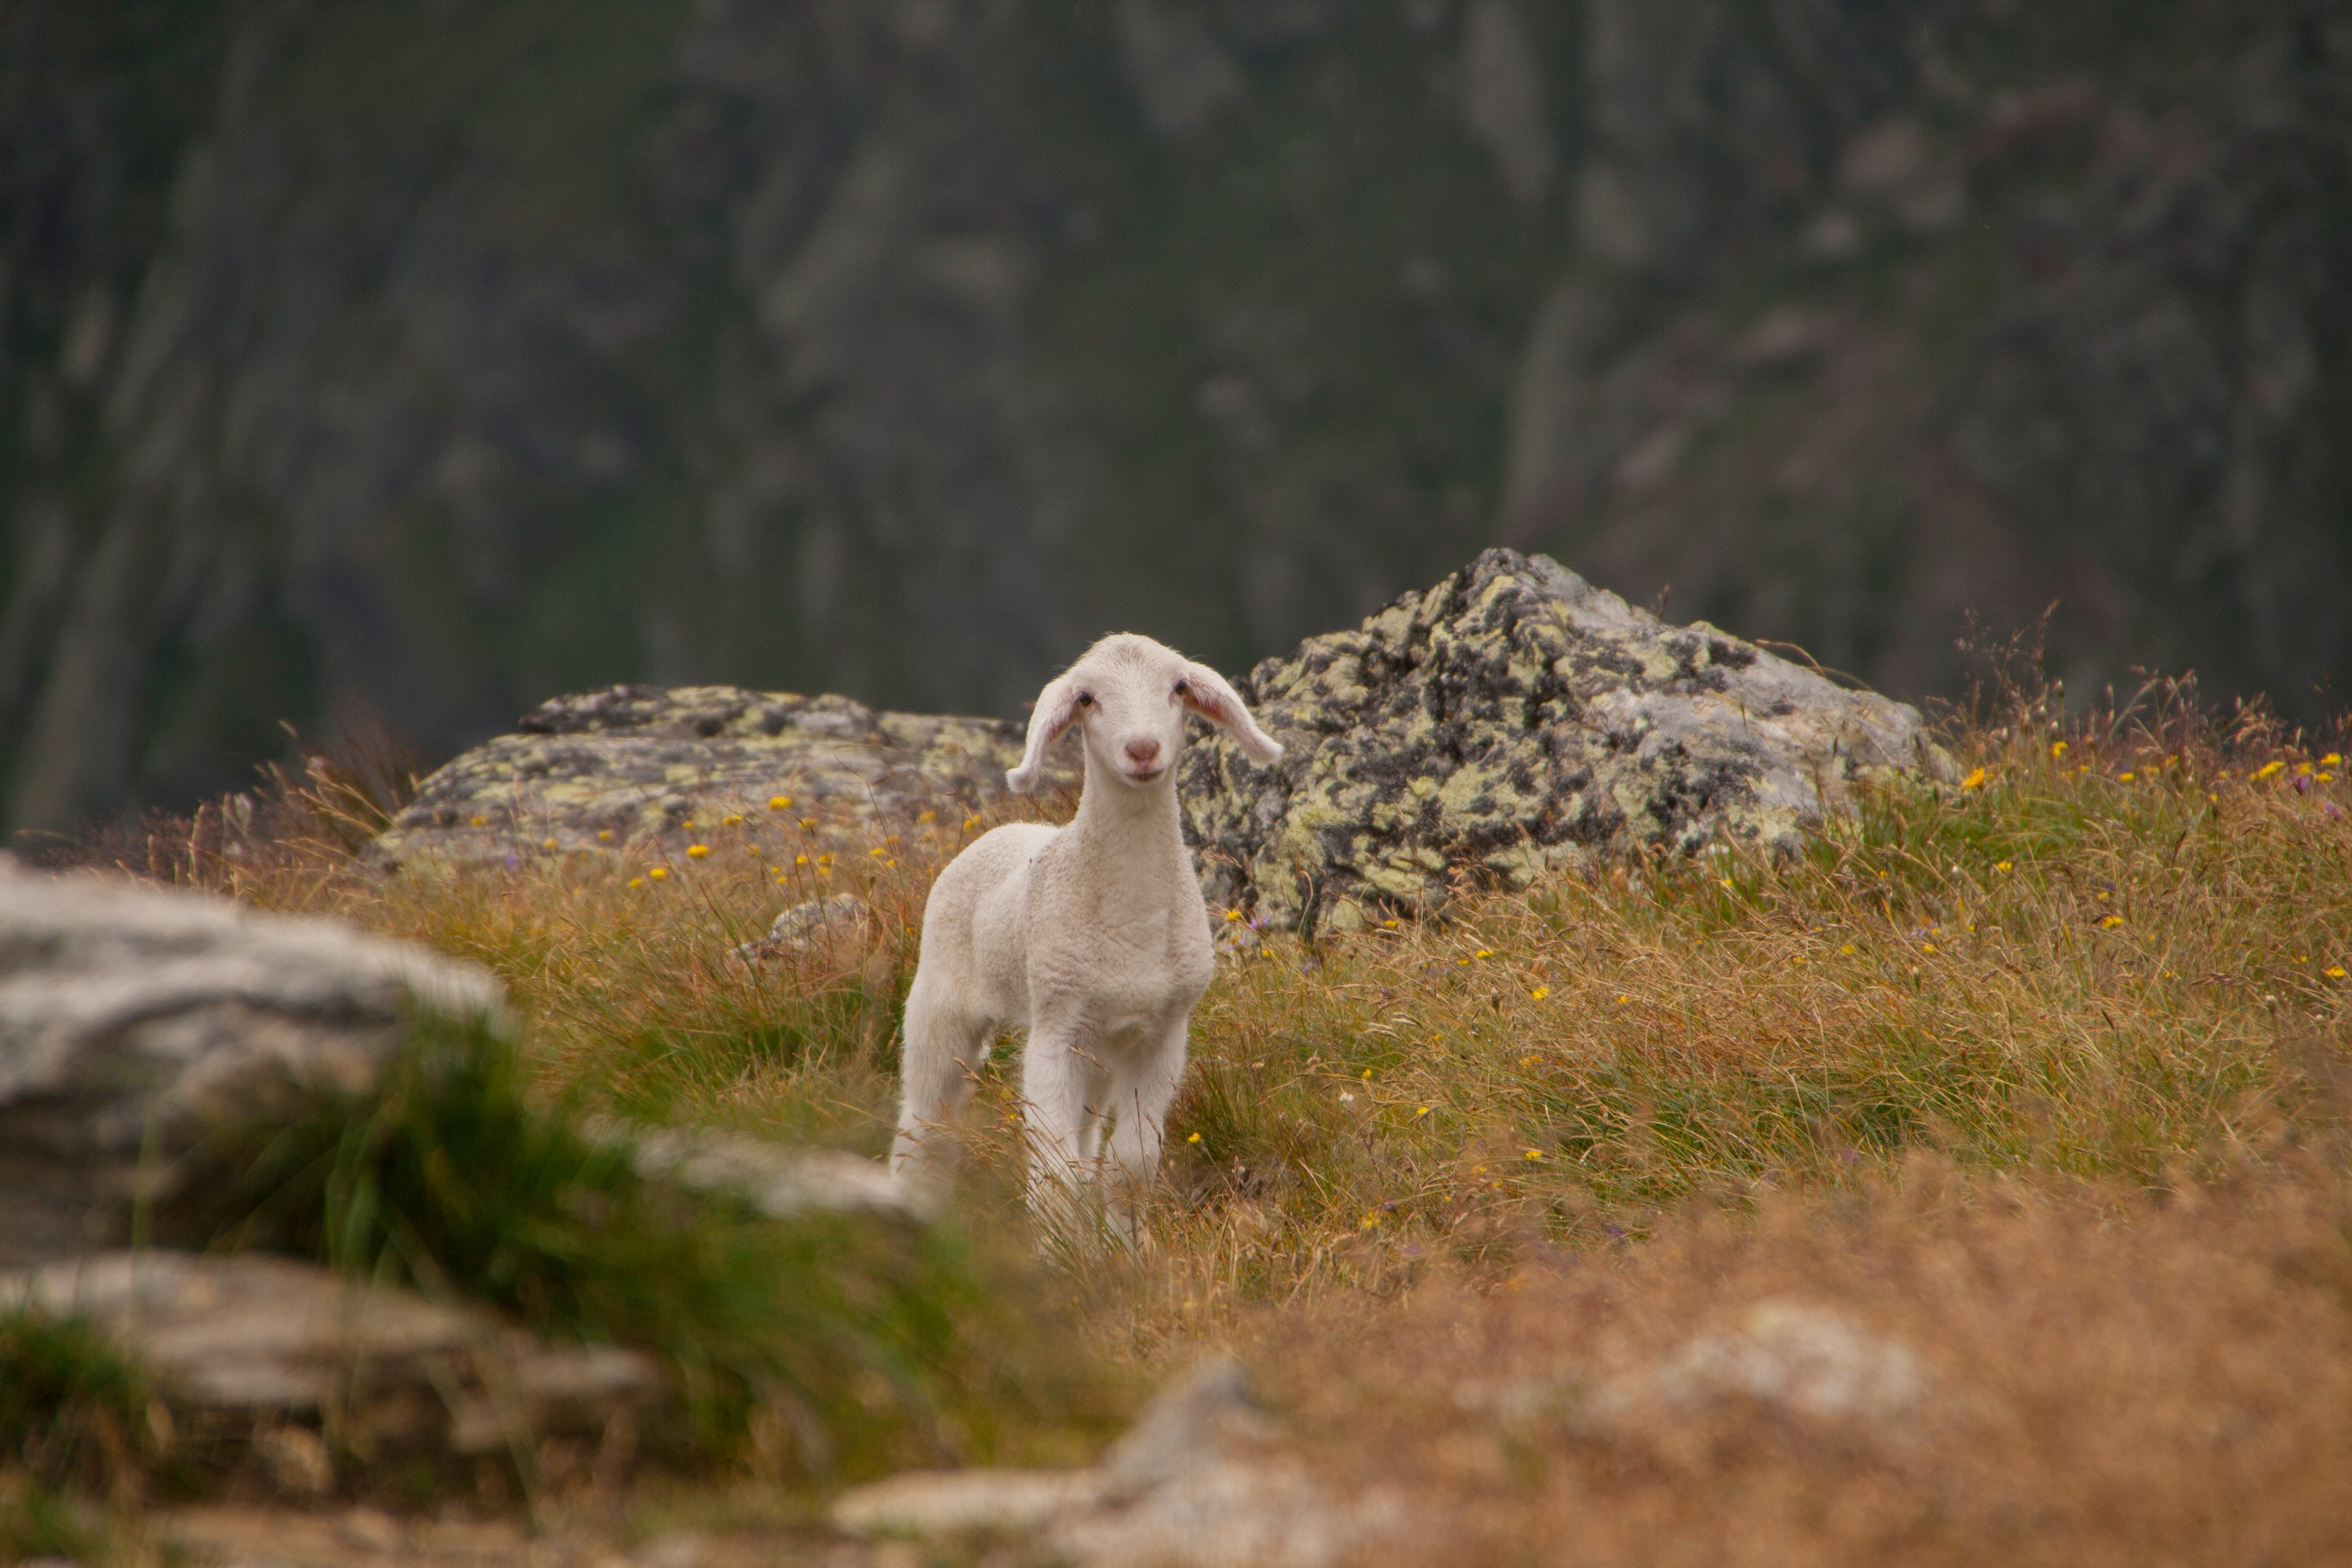
wilderness, animal, wildlife, sheep, autumn, mammal, fauna, lamb, sch fchen, dog like mammal, little lamb